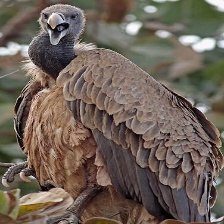
Species: INDIAN VULTURE
Scientific name: GYPS INDICUS
ImageNet parent category: vulture